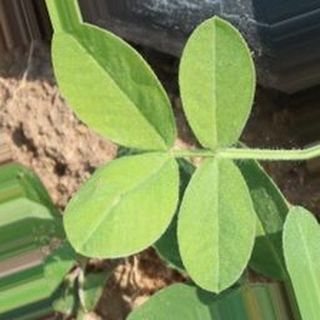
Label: healthy_groundnut